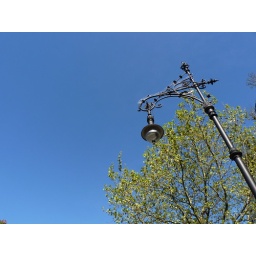
blue sky in Berlin